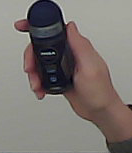
Product: nivea_rollon